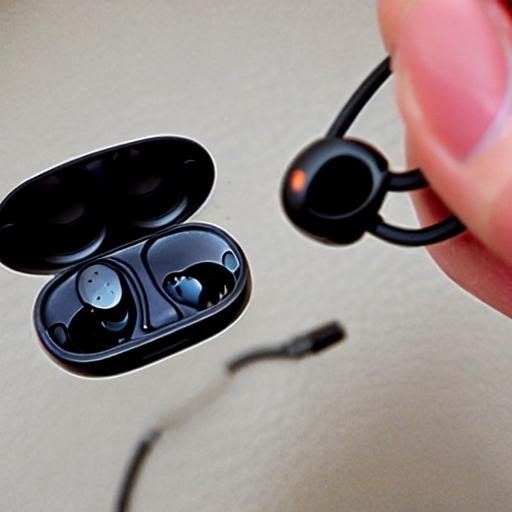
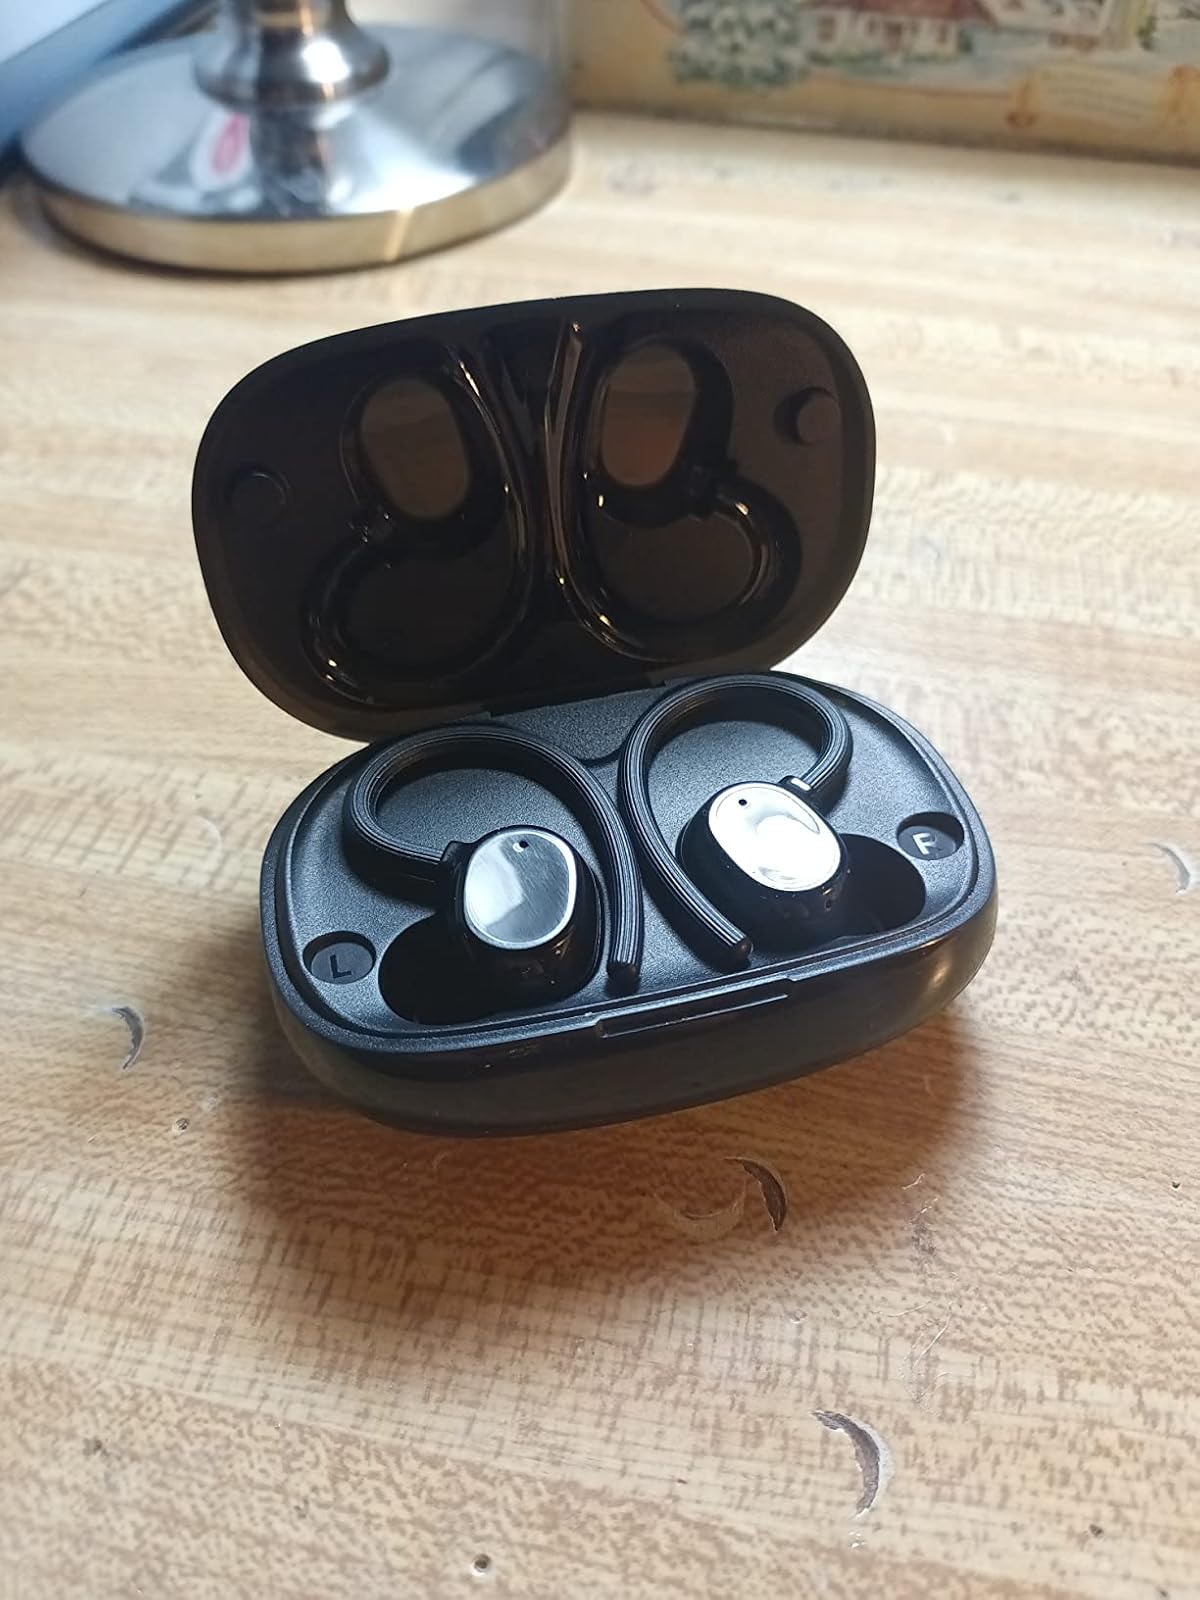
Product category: earbuds
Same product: no